Tokay gecko

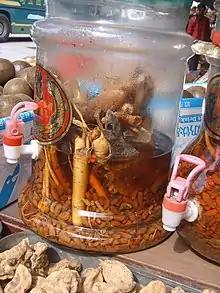
Ready-to-drink macerated medicinal liquor with goji berry, tokay gecko, and ginseng, for sale at a traditional medicine market in Xi'an, China.

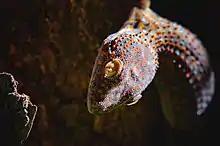
Tokay gecko out of its hiding place for a quick sunbath, taken at Cagayan de Oro, Philippines

The tokay gecko is culturally significant in many East Asian countries. Regional folklore has attributed supernatural powers to the gecko. In Southeast Asia it is a symbol of good luck and fertility. It is believed to be descended from dragons.